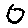
Label: 0